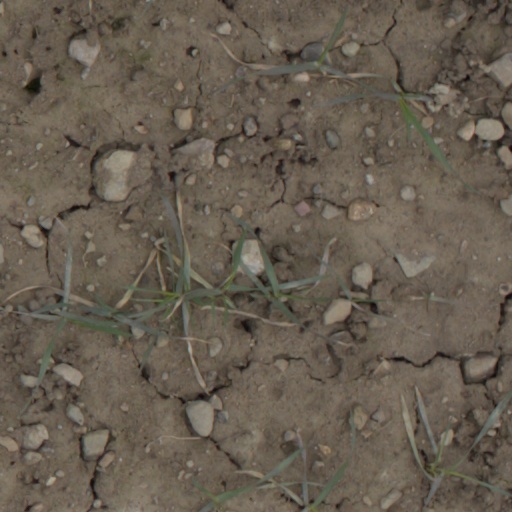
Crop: wheat